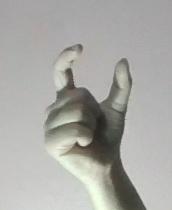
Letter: nun